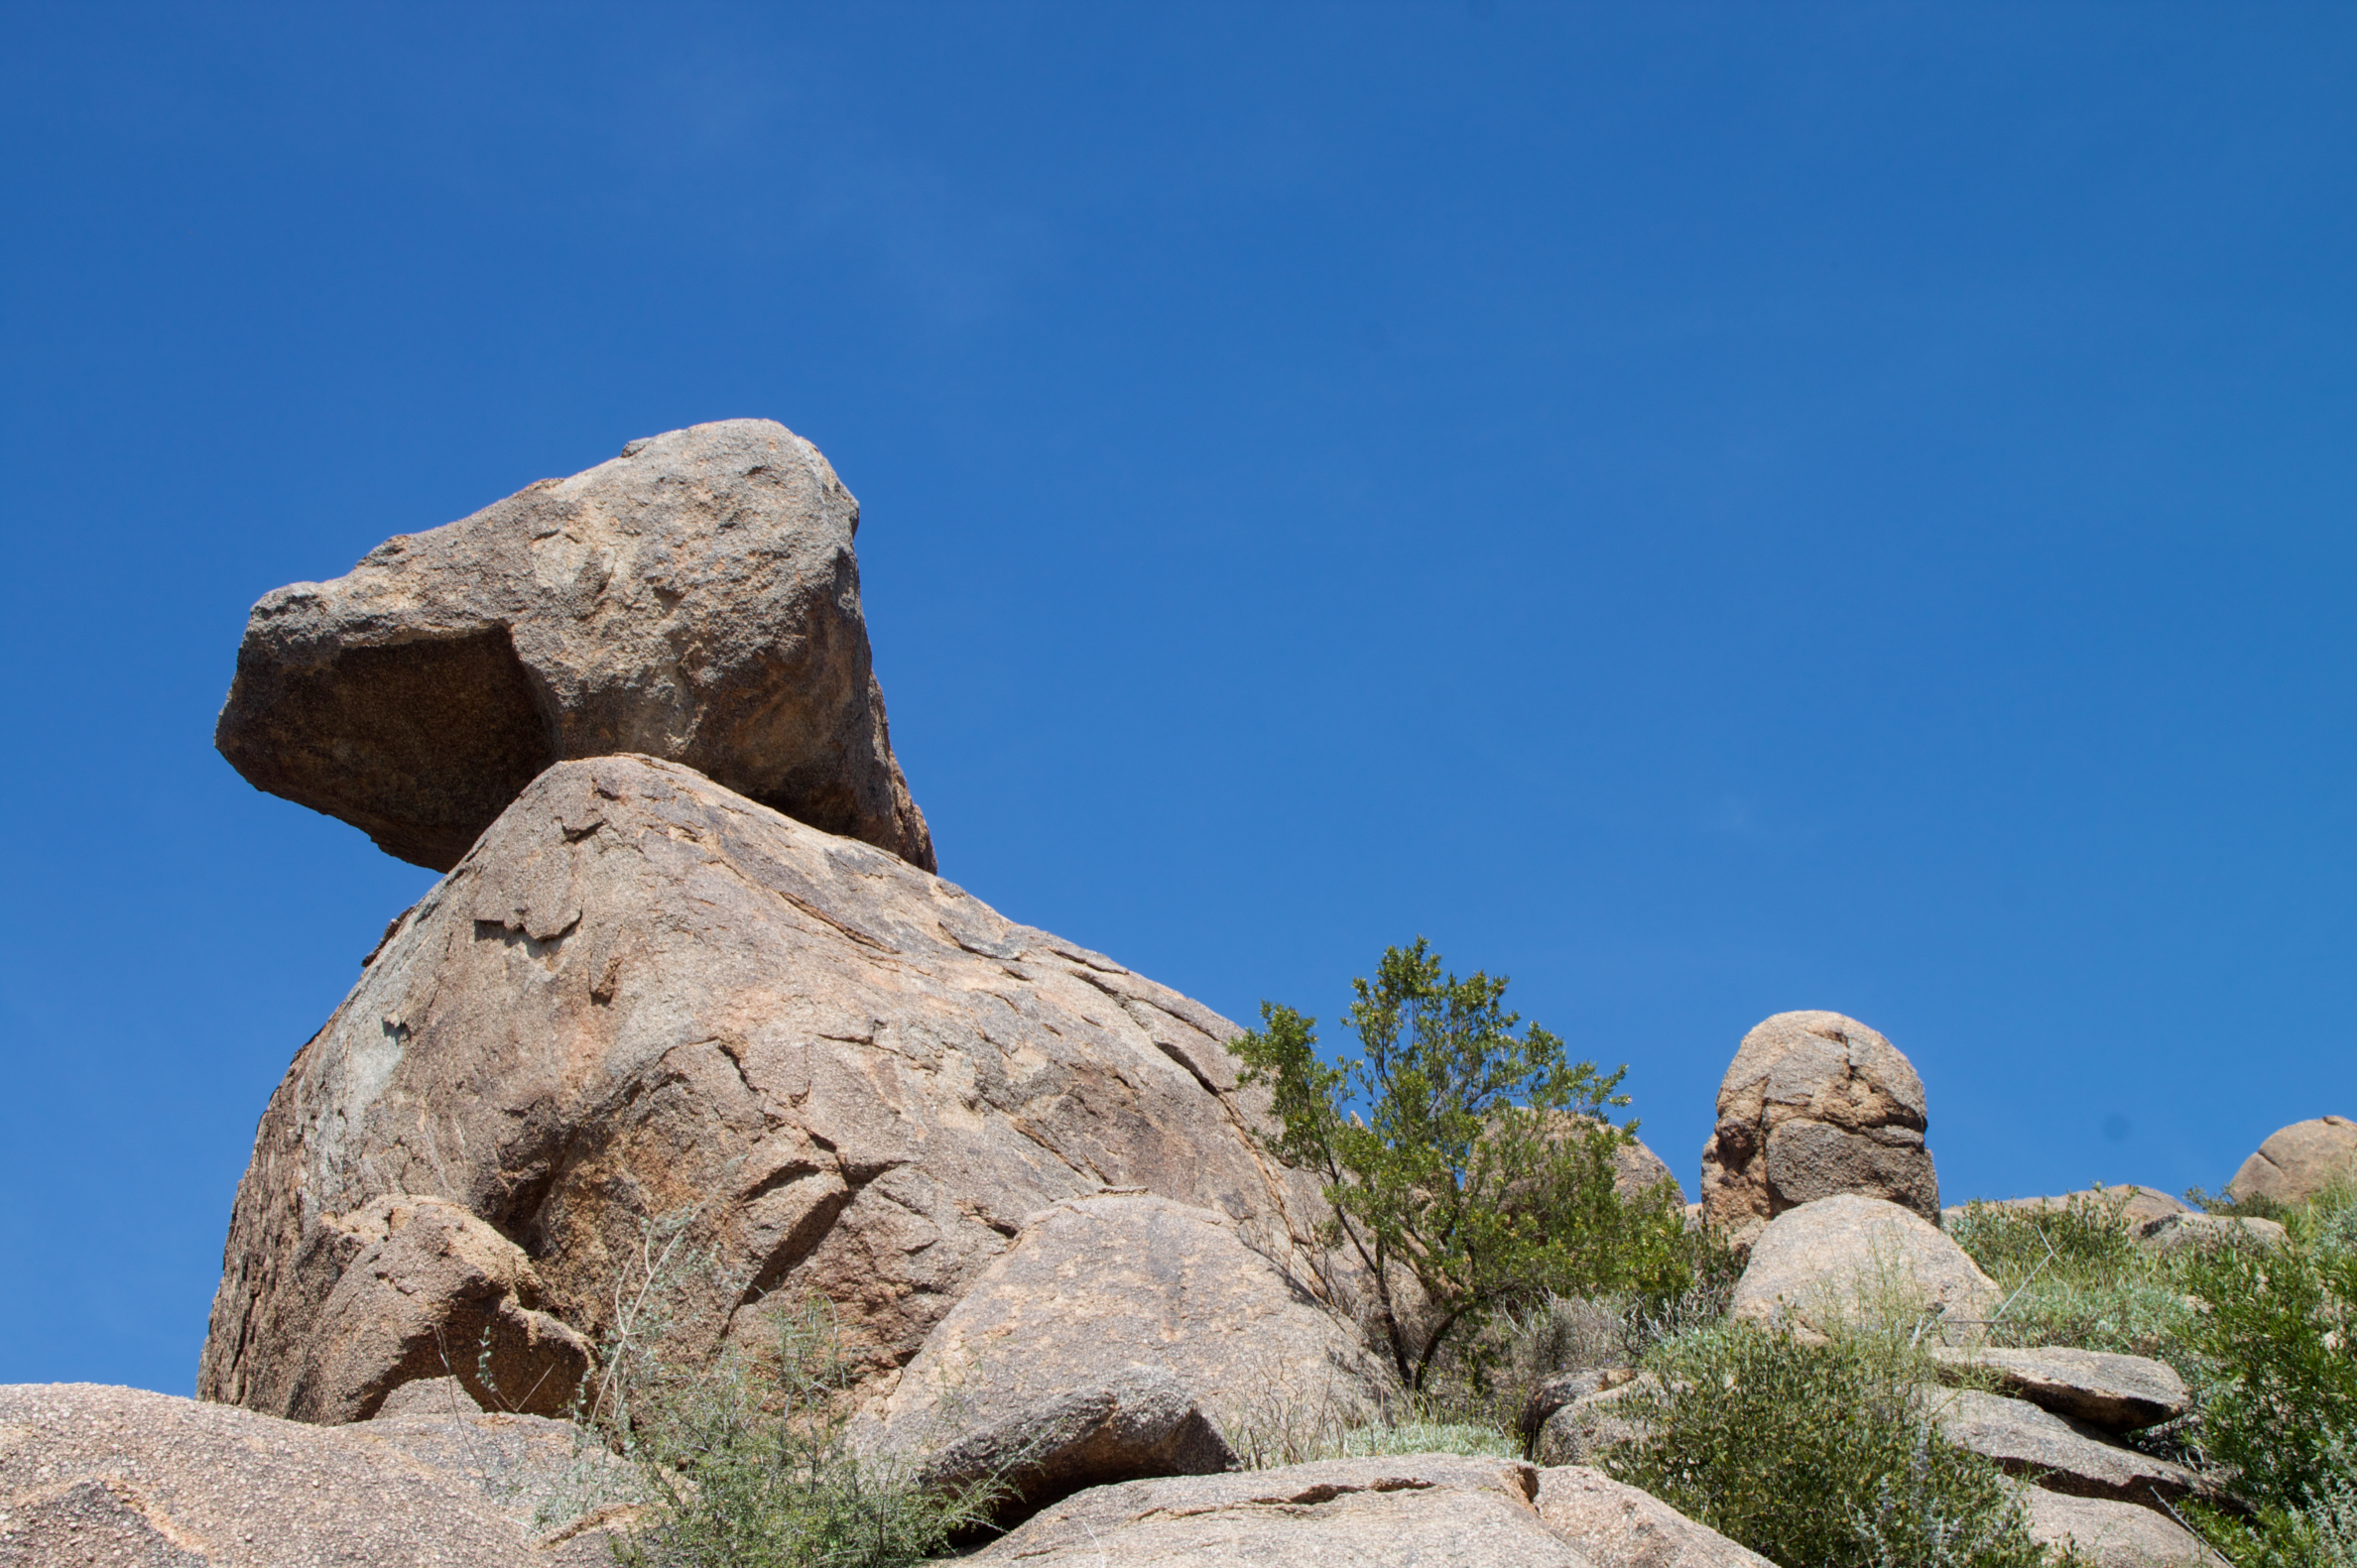
rock, mountain, monument, formation, statue, arch, terrain, material, sculpture, geology, badlands, boulder, monolith, ancient history, mountainous landforms